Charles III

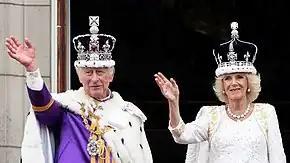
Charles and Camilla wearing their crowns and coronation robes waving from the balcony of Buckingham Palace

Commonwealth heads of government decided at their 2018 meeting that Charles would be the next Head of the Commonwealth after the Queen. The head is chosen and therefore not hereditary. In March 2019, at the request of the British government, Charles and Camilla went on an official tour of Cuba, making them the first British royals to visit the country. The tour was seen as an effort to form a closer relationship between Cuba and the United Kingdom.